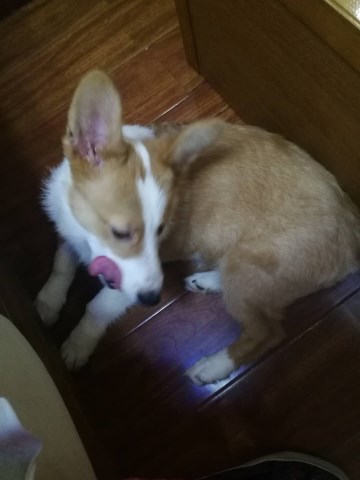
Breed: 2909-n000116-Cardigan